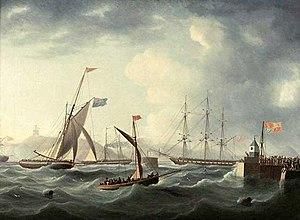
Thomas Buttersworth, né le 5 mai 1768 et mort en novembre 1842, est un marin anglais lors des guerres napoléoniennes qui est devenu peintre de marine.